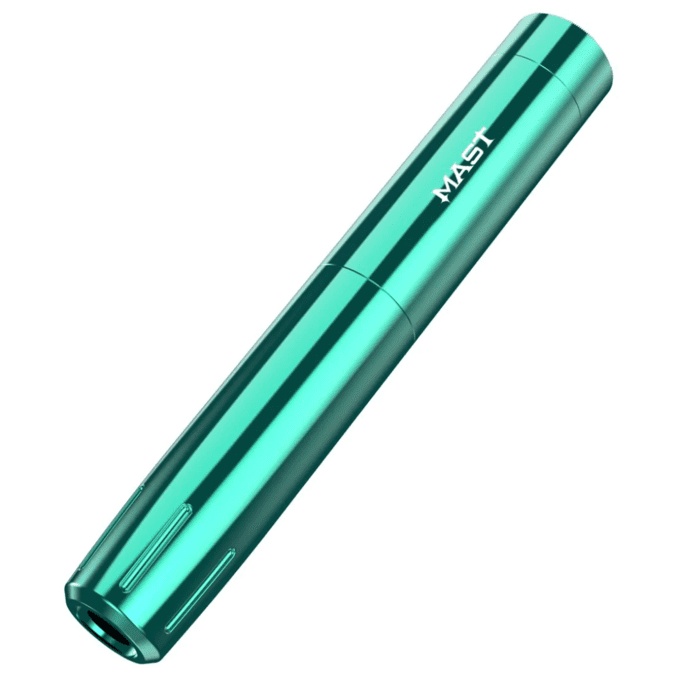
Dragonhawk MAST Tour Y22 Wireless Tattoo Machine
Dragonhawk MAST Tour Y22 Wireless Tattoo Machine The Dragonhawk MAST Tour Y22 Wireless Tattoo Machine is the updated version of the Mast Tour machine in the year of 2022- it is thinner and lighter than the Mast Tour tattoo pen. It has an increased visual screen, makes the operation becomes greatly easier. The Mast Tour Y22 is equipped with Custom Mast Coreless motor, unique and innovative motor assembly improves the machine service life. The Mast Tour Y22's stroke is 3.0mm, suit for all style tattoos and PMU. New school, old school, lining coloring and so on. It supports both wired using RCA cord and wireless using battery mode. The capacity of the power bolt is 1200 mAh, has a battery life of up to m ore than 4 hours , 2 hours charging time, which has extremely low energy consumption and is more energy-saving. It is c ompatible with all standard tattoo power supplies and it can also be paired with the Dragonhawk MAST Universal Wireless Battery Pack. Compatible with most standard cartridges brand Mast, Newhawk, Dragon Pestle. Visit our Wireless collection to see more best-selling items from Eye Design Professional and don't miss out on our great deals today. Specification: Weight: 138g Diameter: 23.5mm Length: 153mm Stroke: 3.0mm Working Voltage: 5-12 V Speed: 8V/10000RPM Battery Capacity: 1200 mAh Charging Time: 2 hours Working: More than 4 hours The package includes: 1 x Tattoo Pen 1 x Cord The battery is not included. 6 MONTHS WARRANTY
Brand: EYE DESIGN PROFESSIONAL
Category: Business & Industrial > Piercing & Tattooing > Tattooing Supplies > Tattooing Machines > Rotary Tattooing Machines